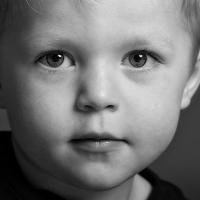
Age group: age 01-10